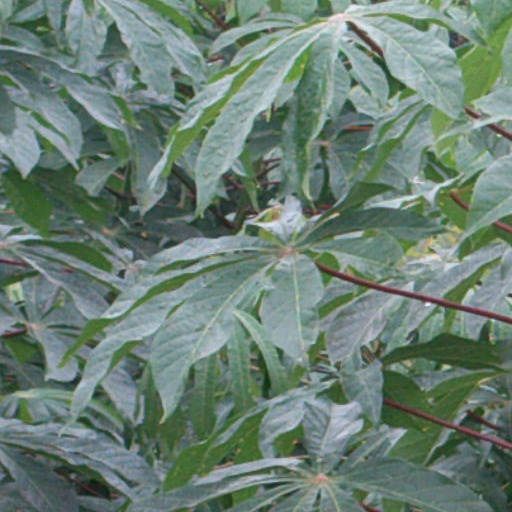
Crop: cassava